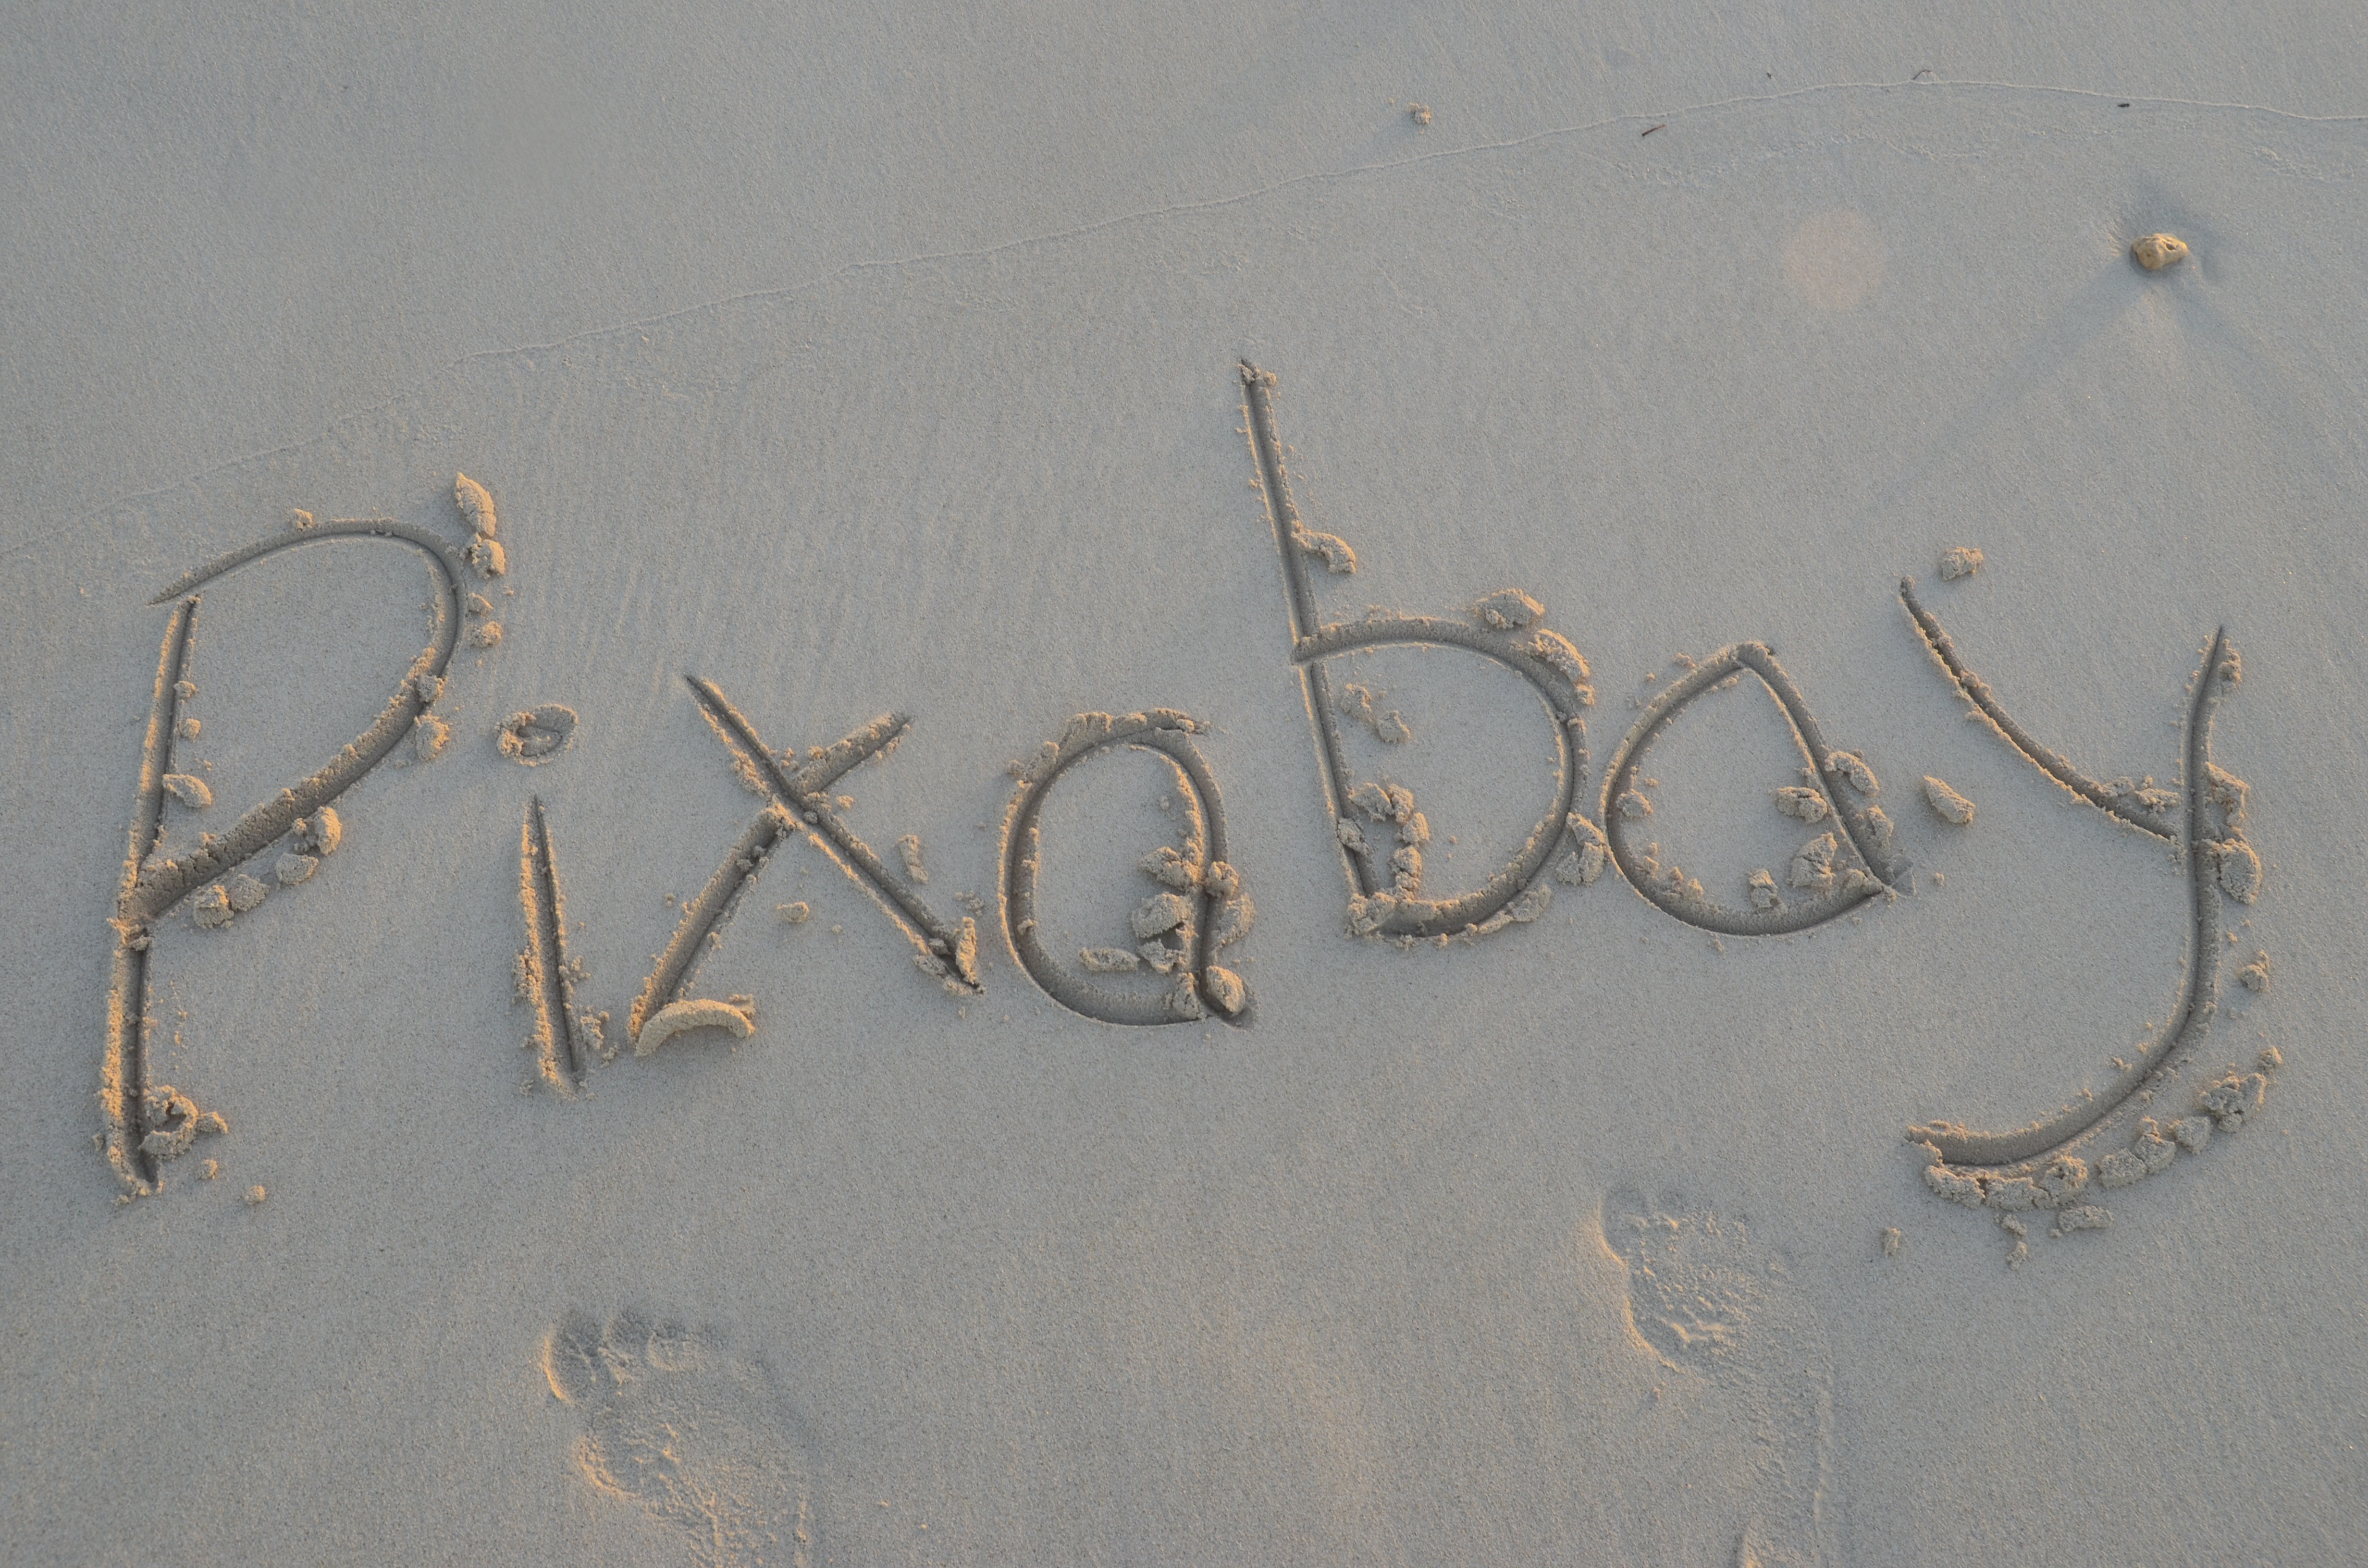
beach, sea, coast, sand, wing, sun, number, summer, material, sketch, drawing, calligraphy, pixabay